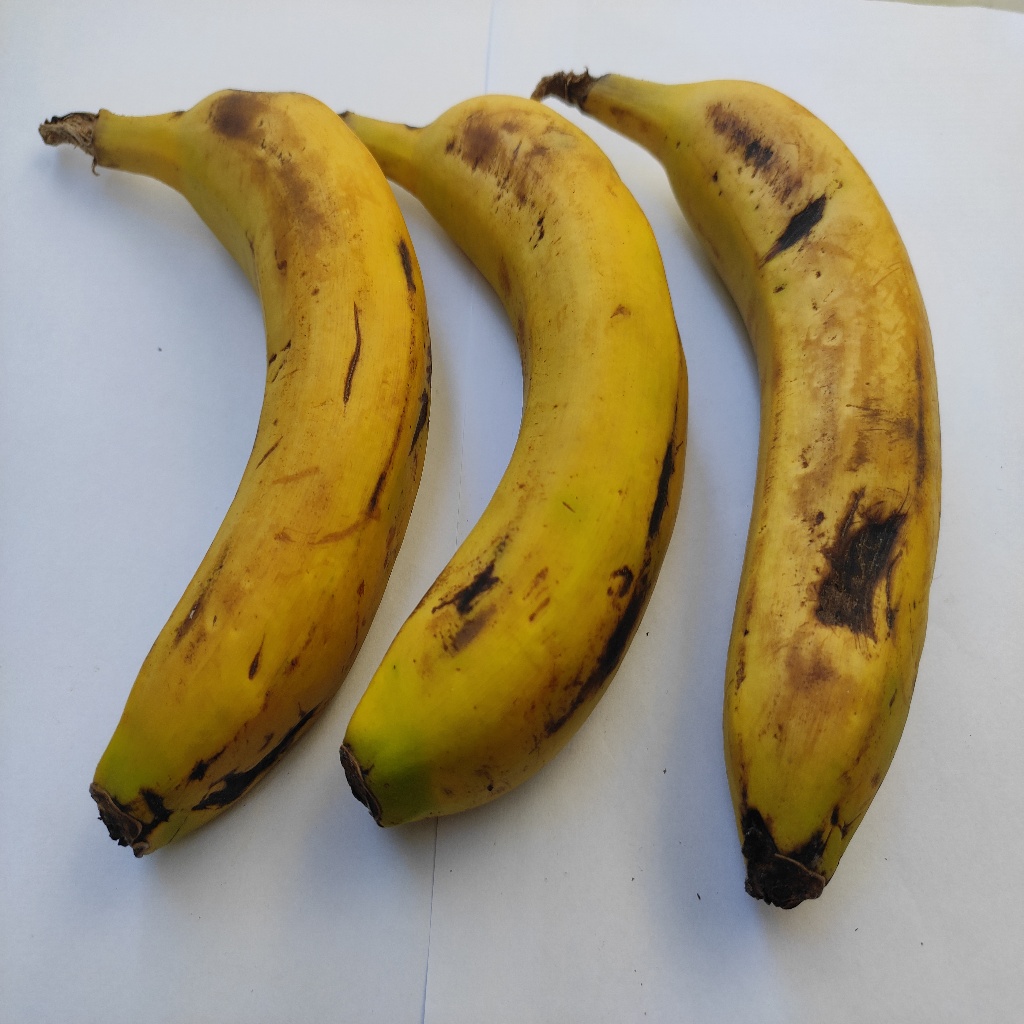
Crop: banana
Quality class: Class_B